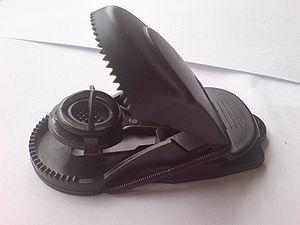
Un piège à souris, ou souricière, est un piège destiné à attraper les souris ou d'autres micromammifères. Les pièges à souris sont généralement placés à un endroit où l'on soupçonne la présence de rongeurs, afin d'en réduire le nombre.